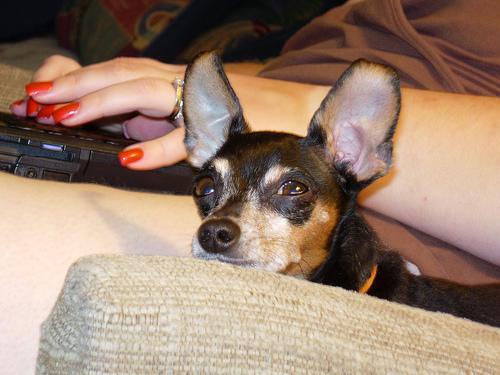
miniature_pinscher